Craig Reynolds (actor)

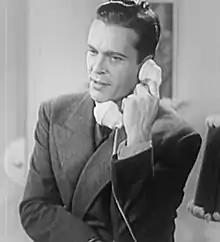
Reynolds in "Slander House" (1938)

Craig Reynolds (born Harold Hugh Enfield, July 15, 1907 – October 22, 1949) was an American film actor of the 1930s and 1940s.